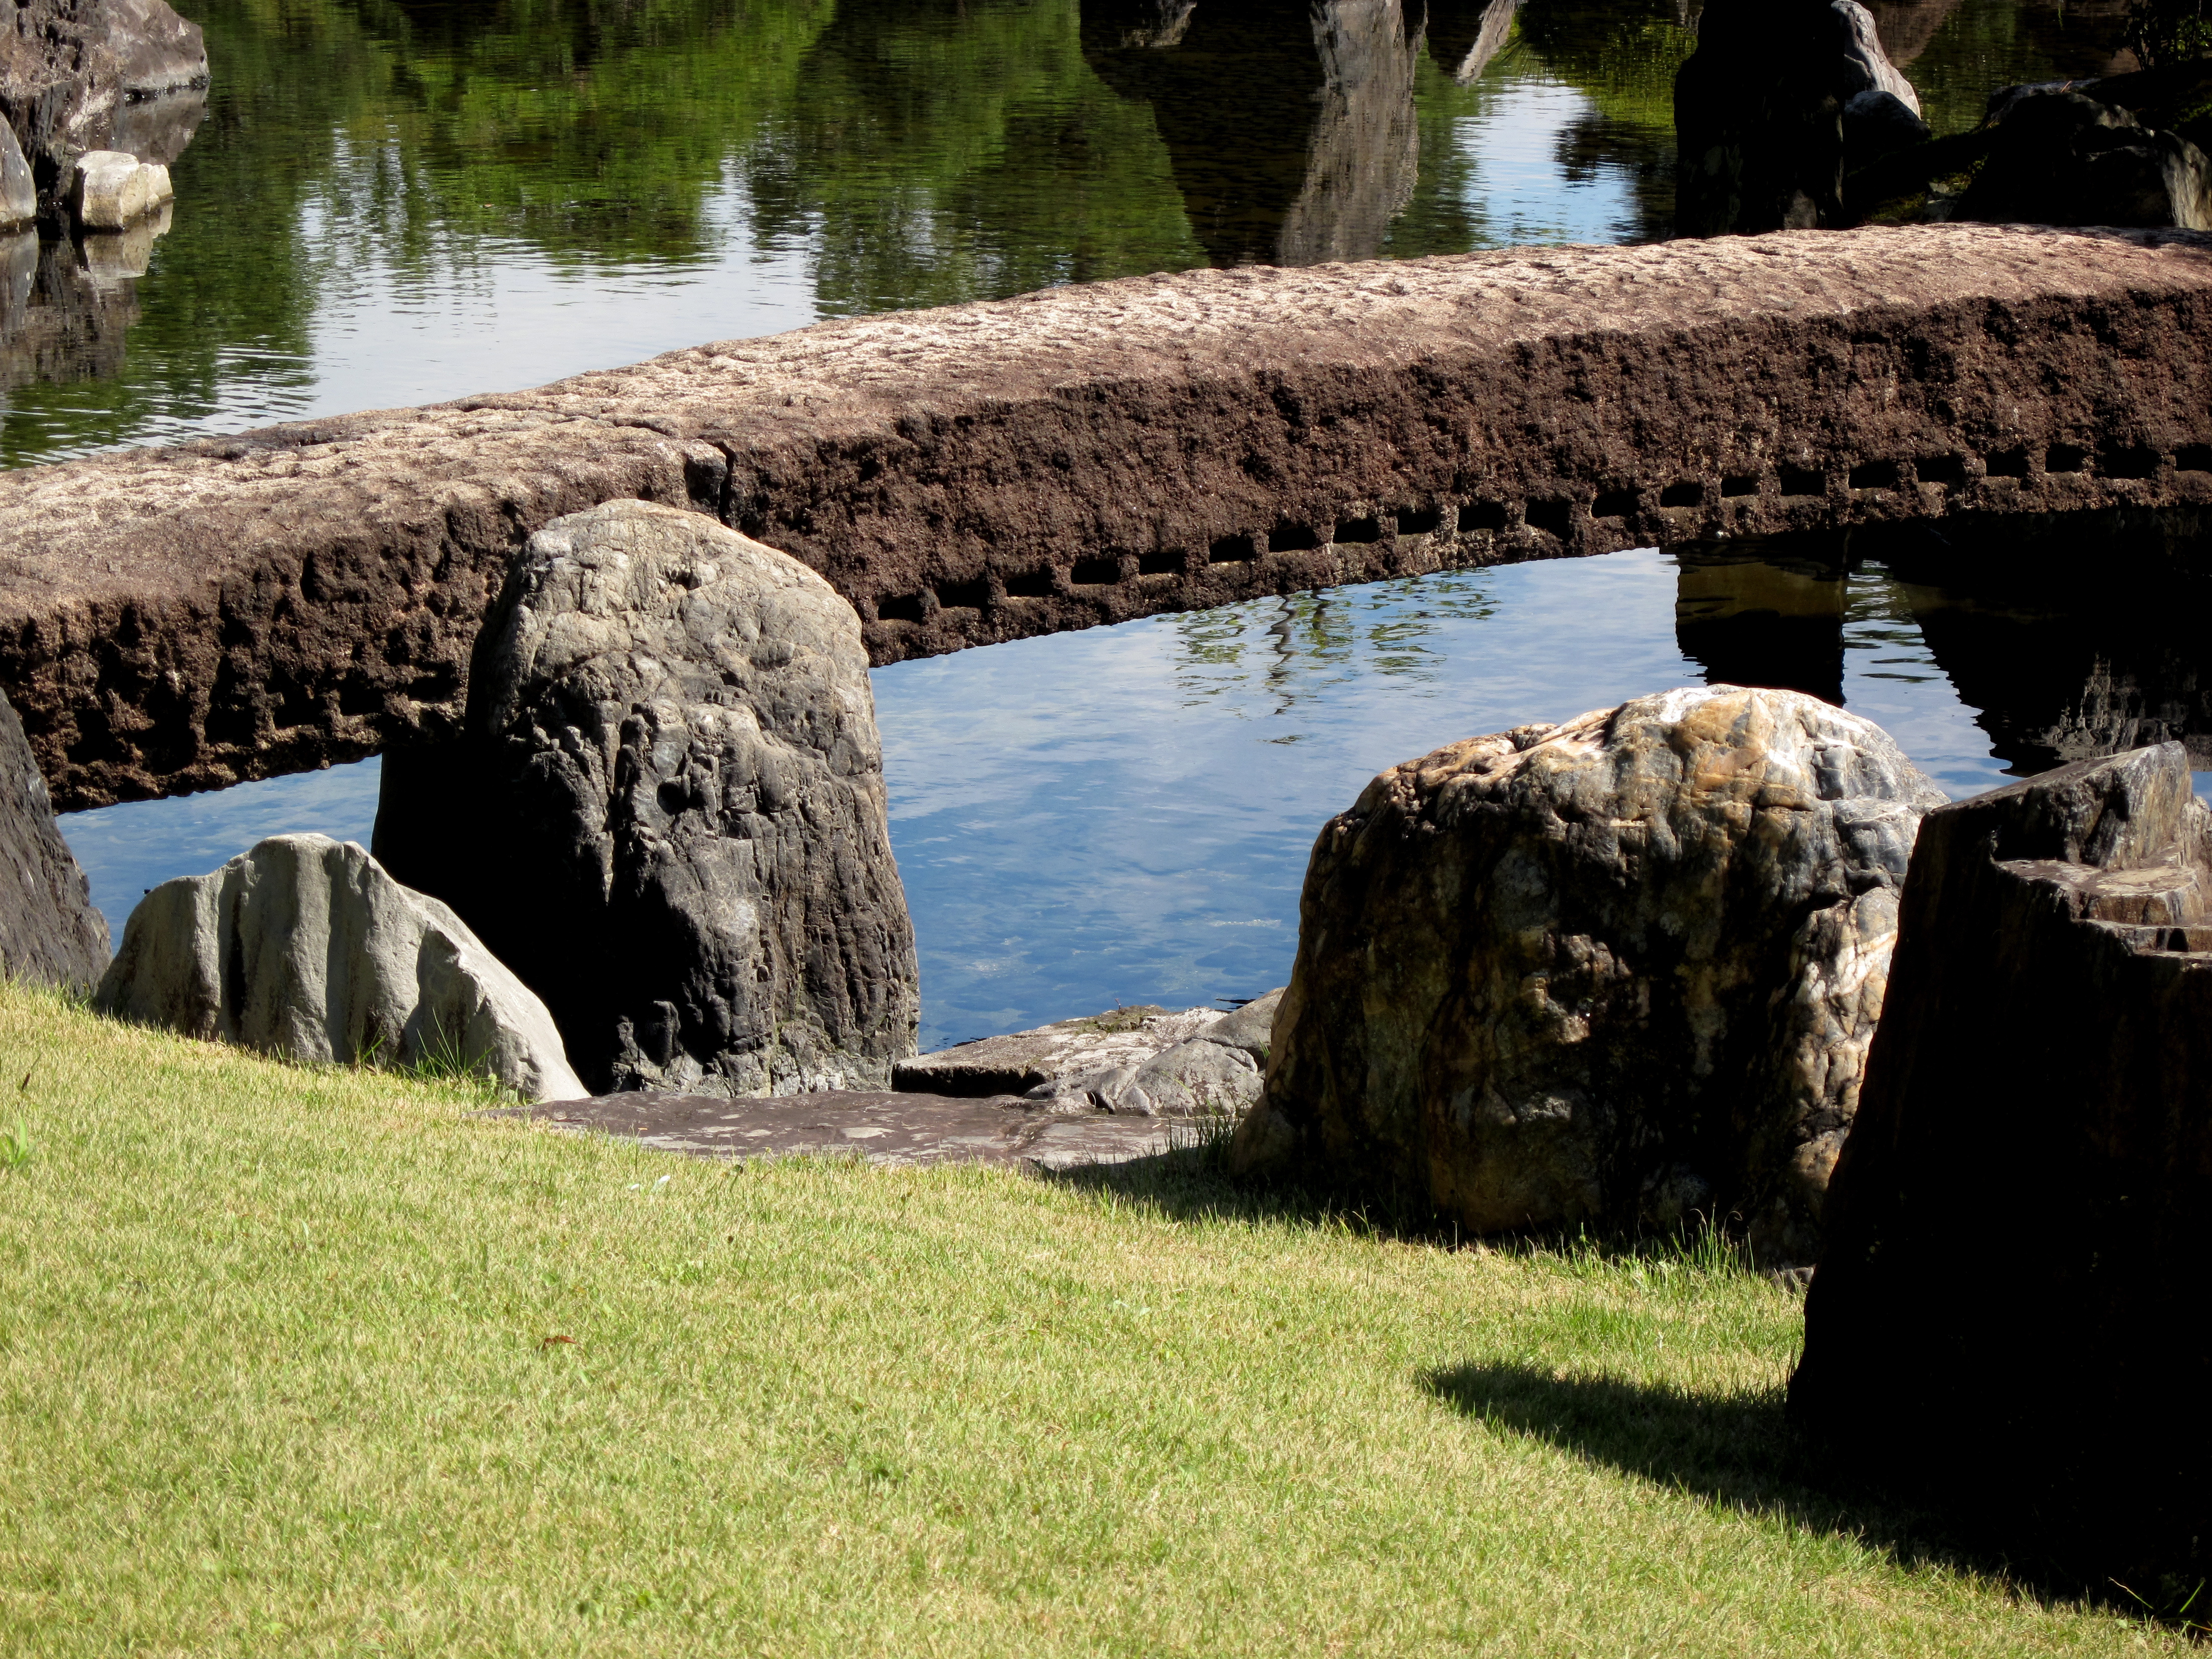
tree, water, rock, pond, zoo, japan, water feature